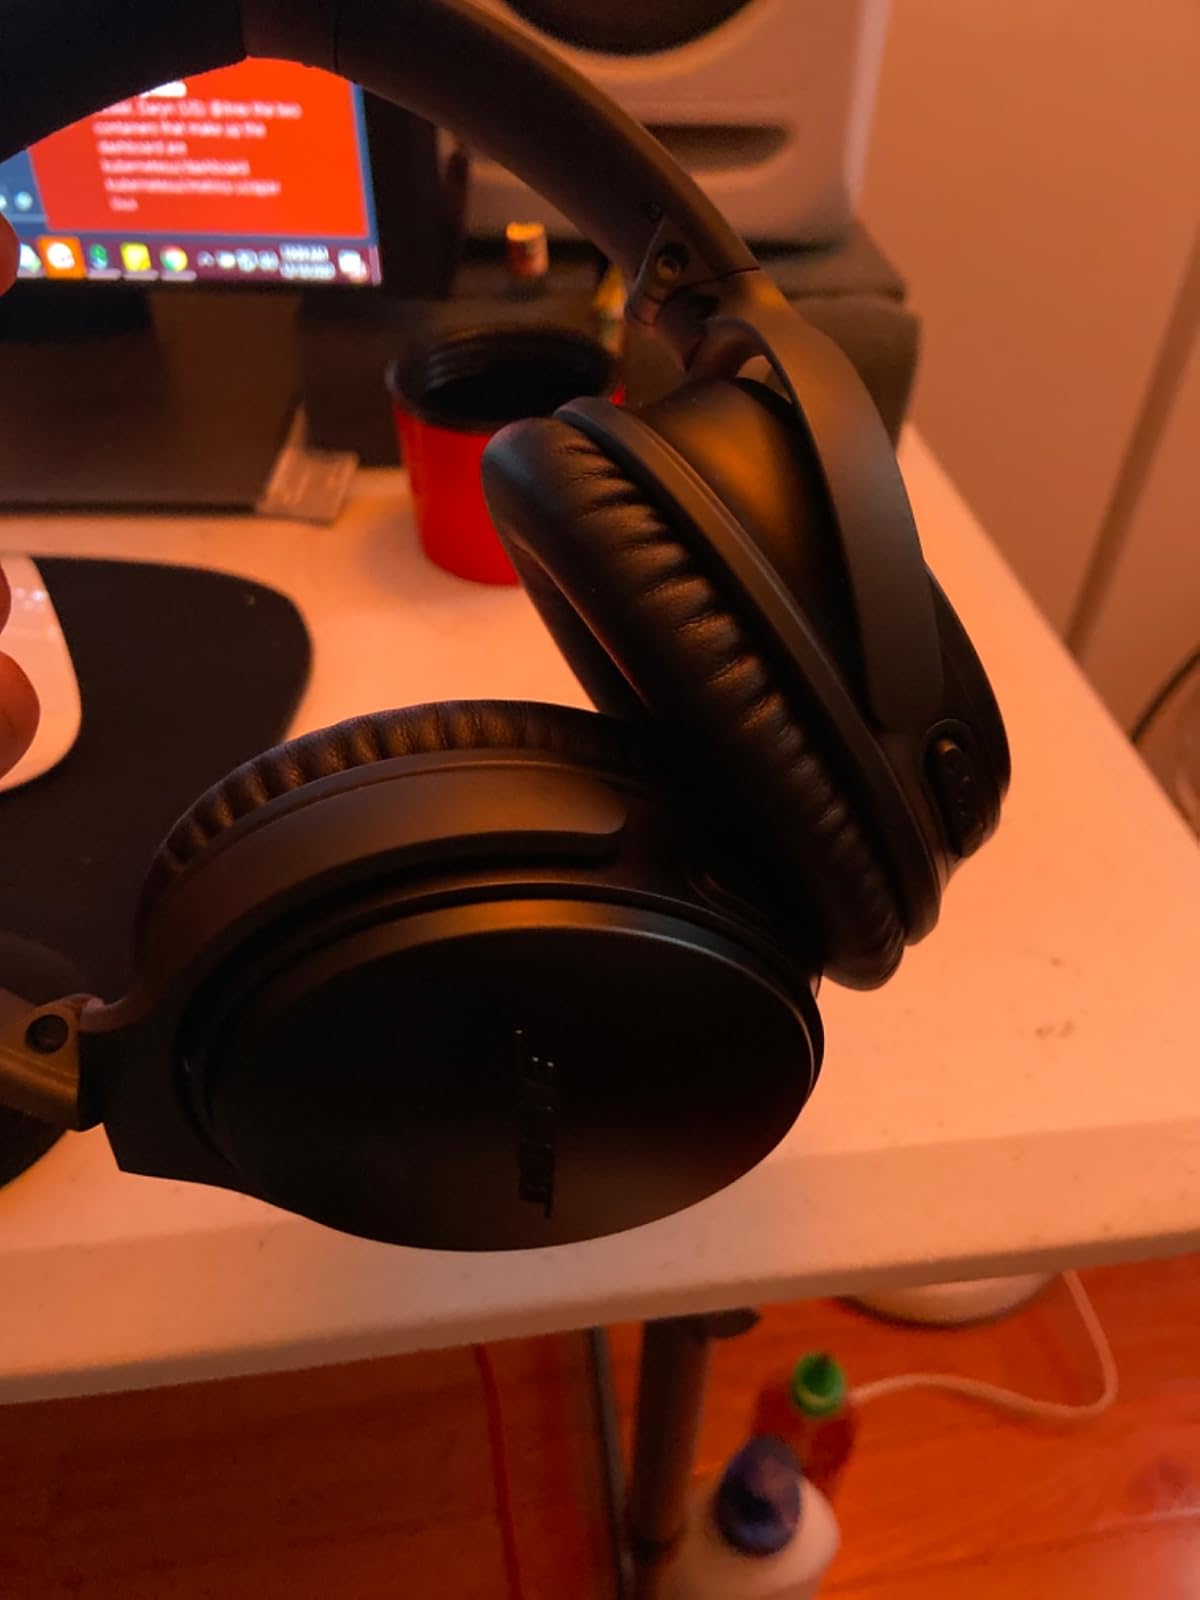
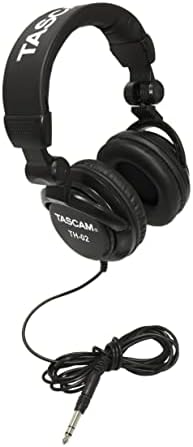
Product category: headphones
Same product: no